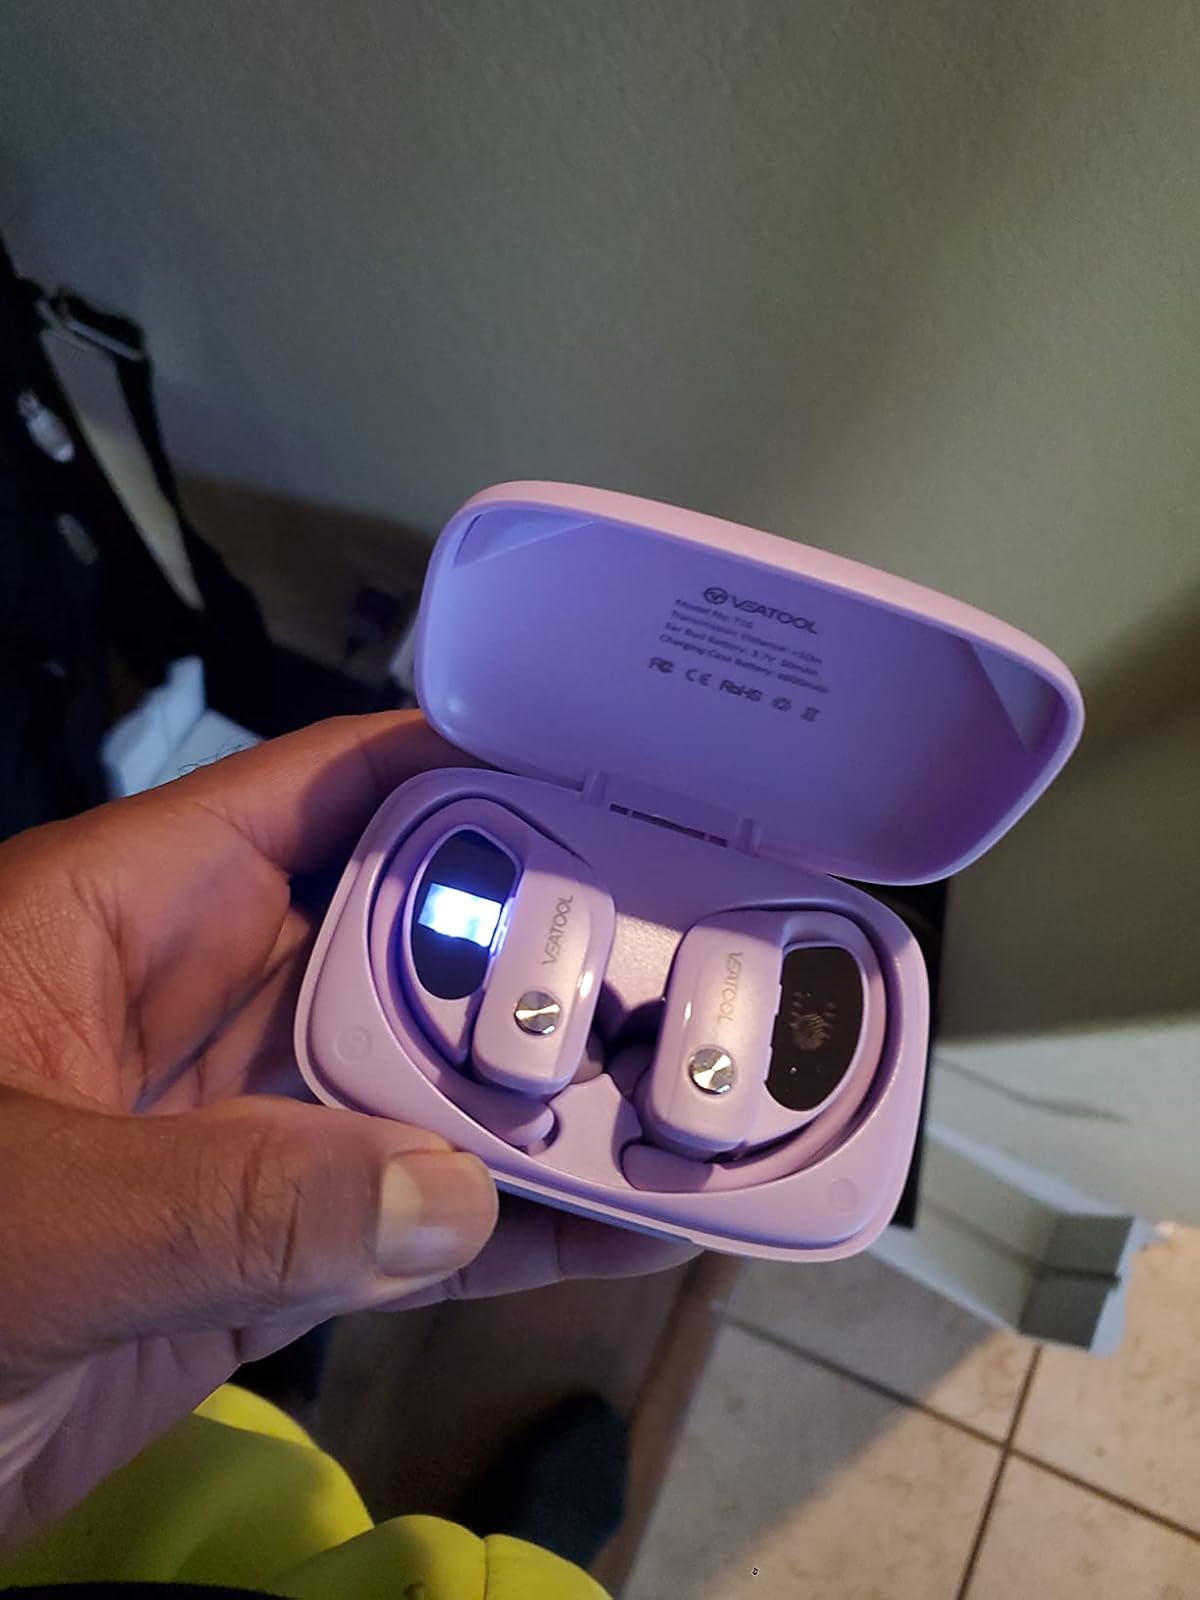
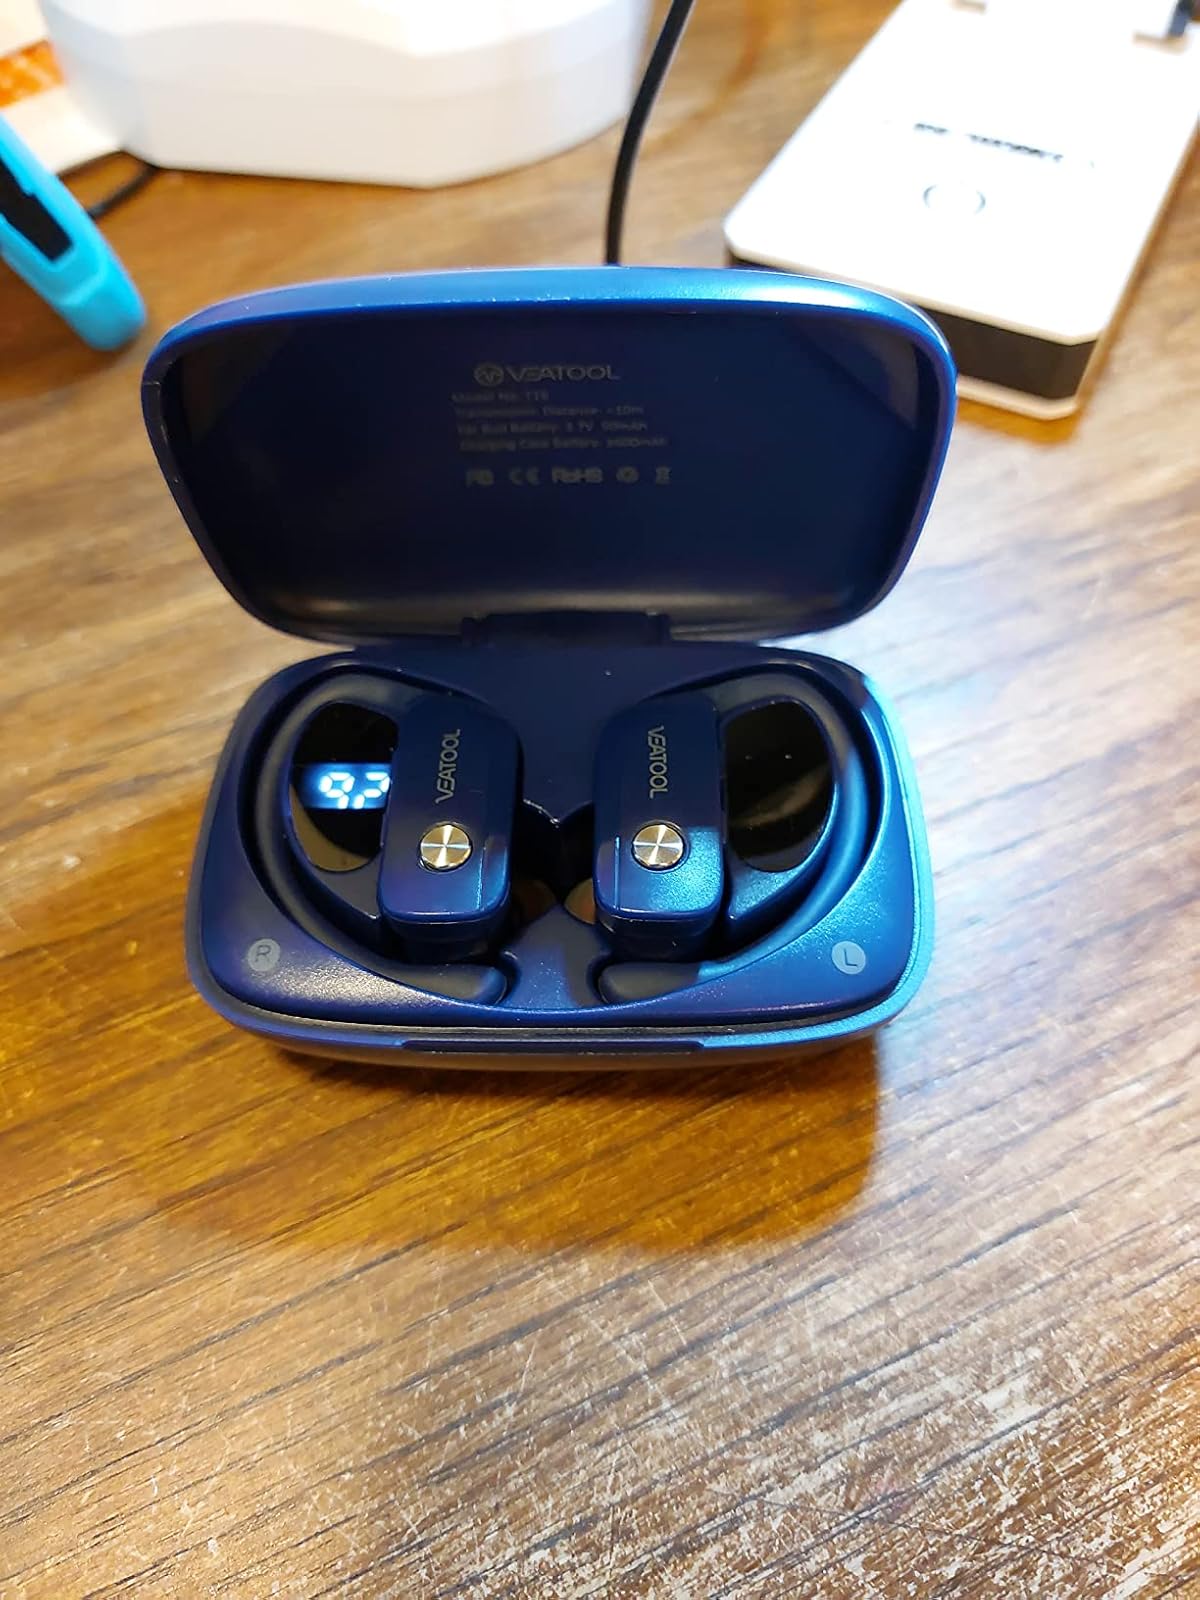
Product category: earbuds
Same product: no